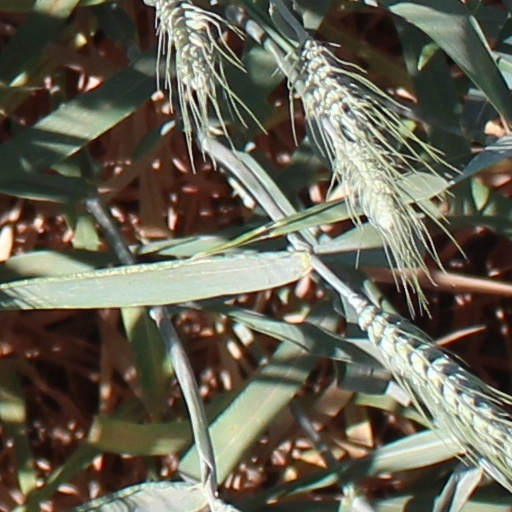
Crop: wheat